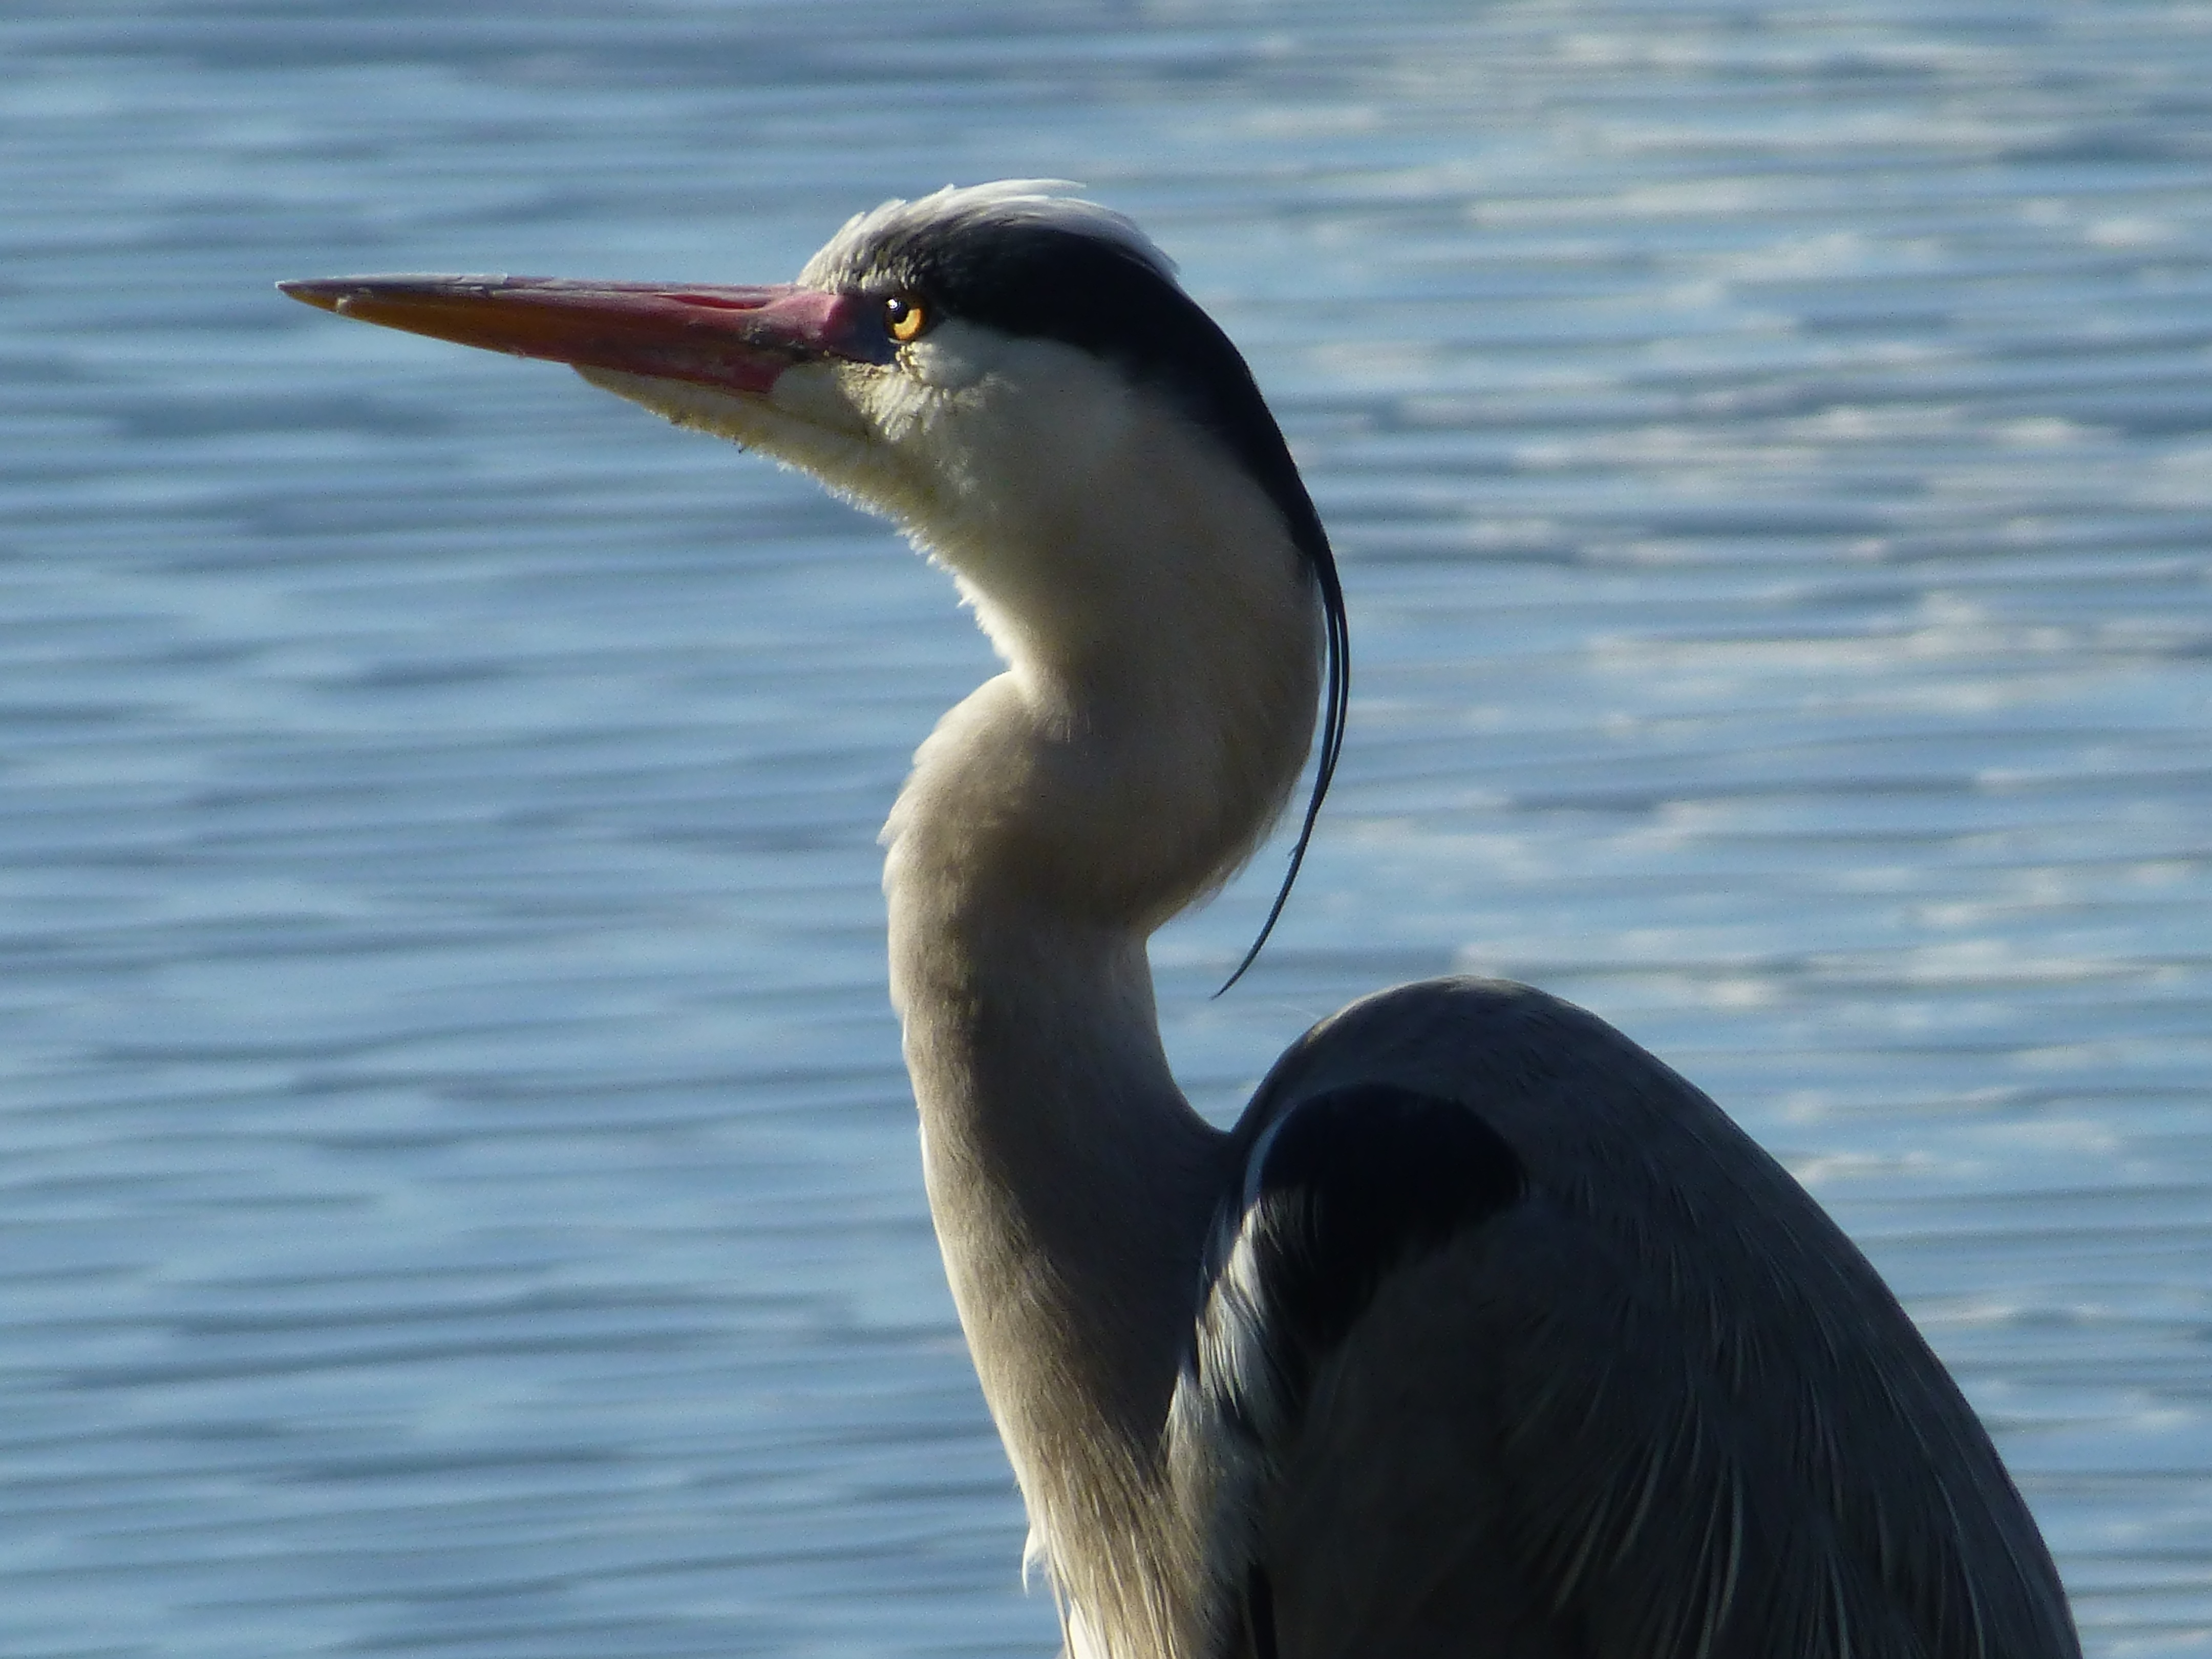
nature, bird, wildlife, beak, fauna, ornithology, vertebrate, cormorant, heron, seaduck